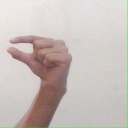
अक्षर: ग